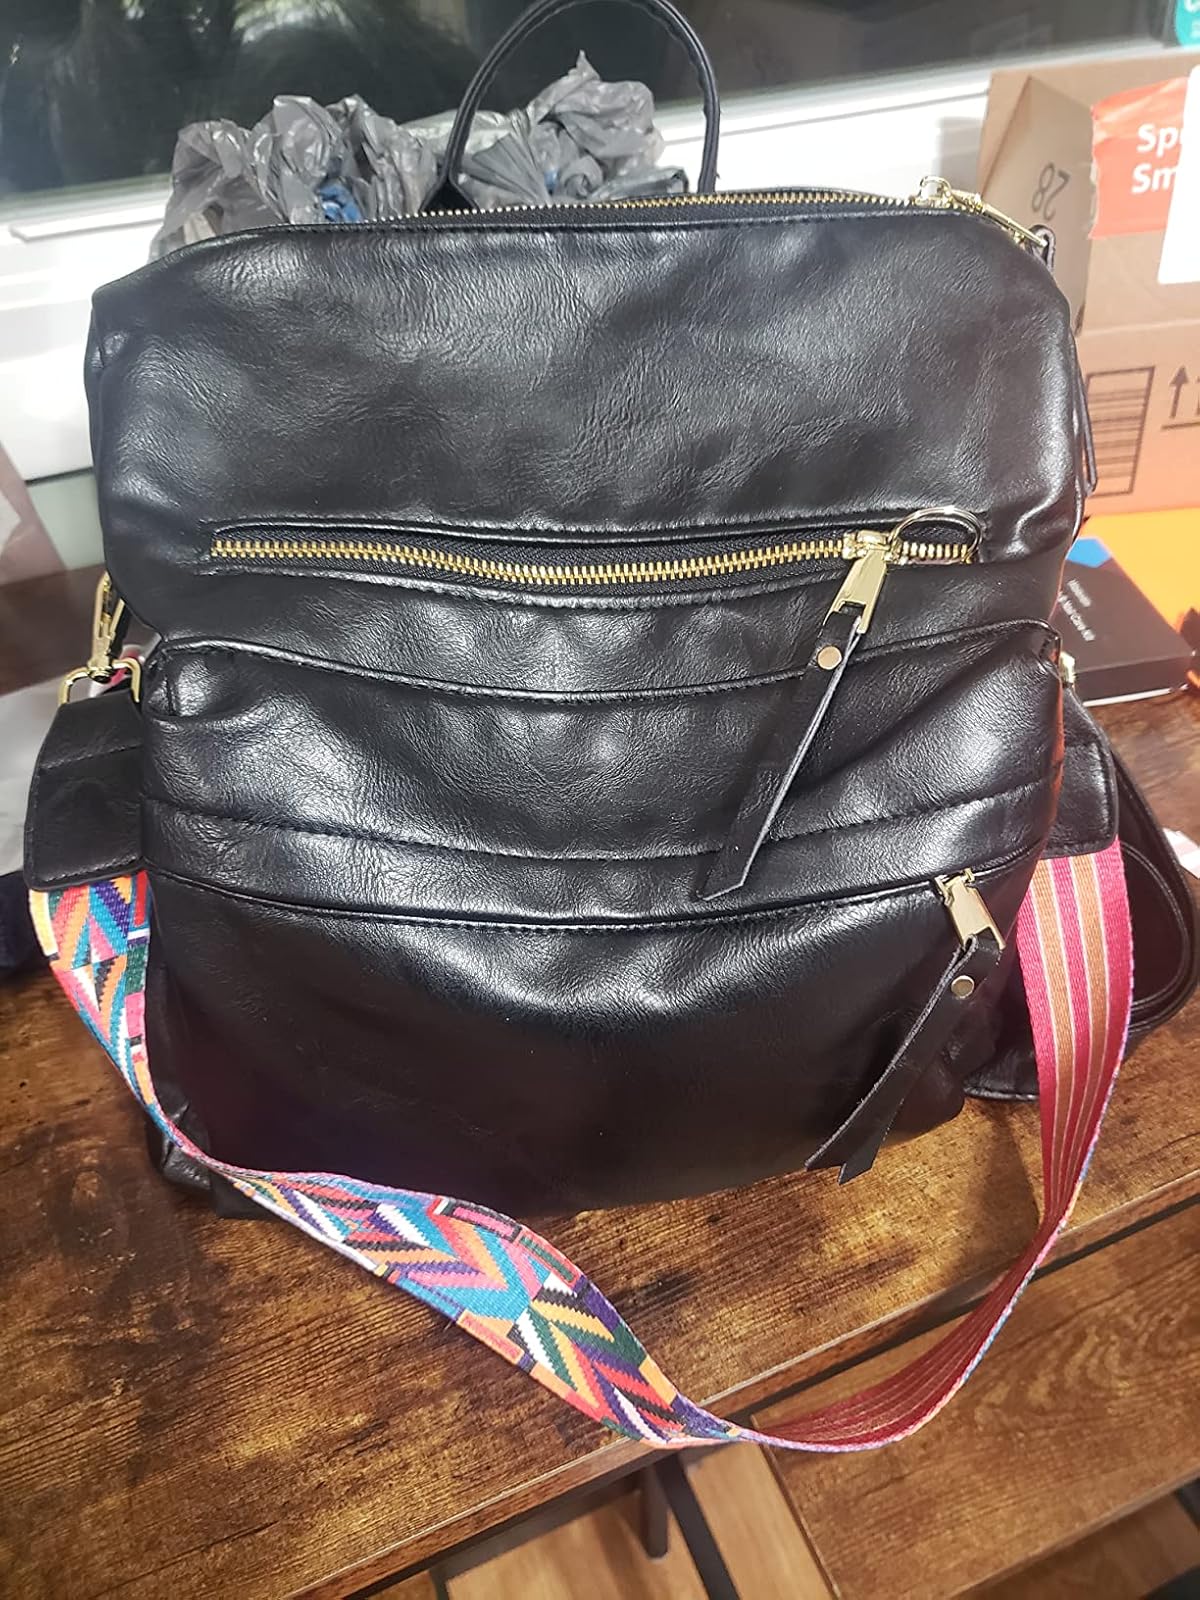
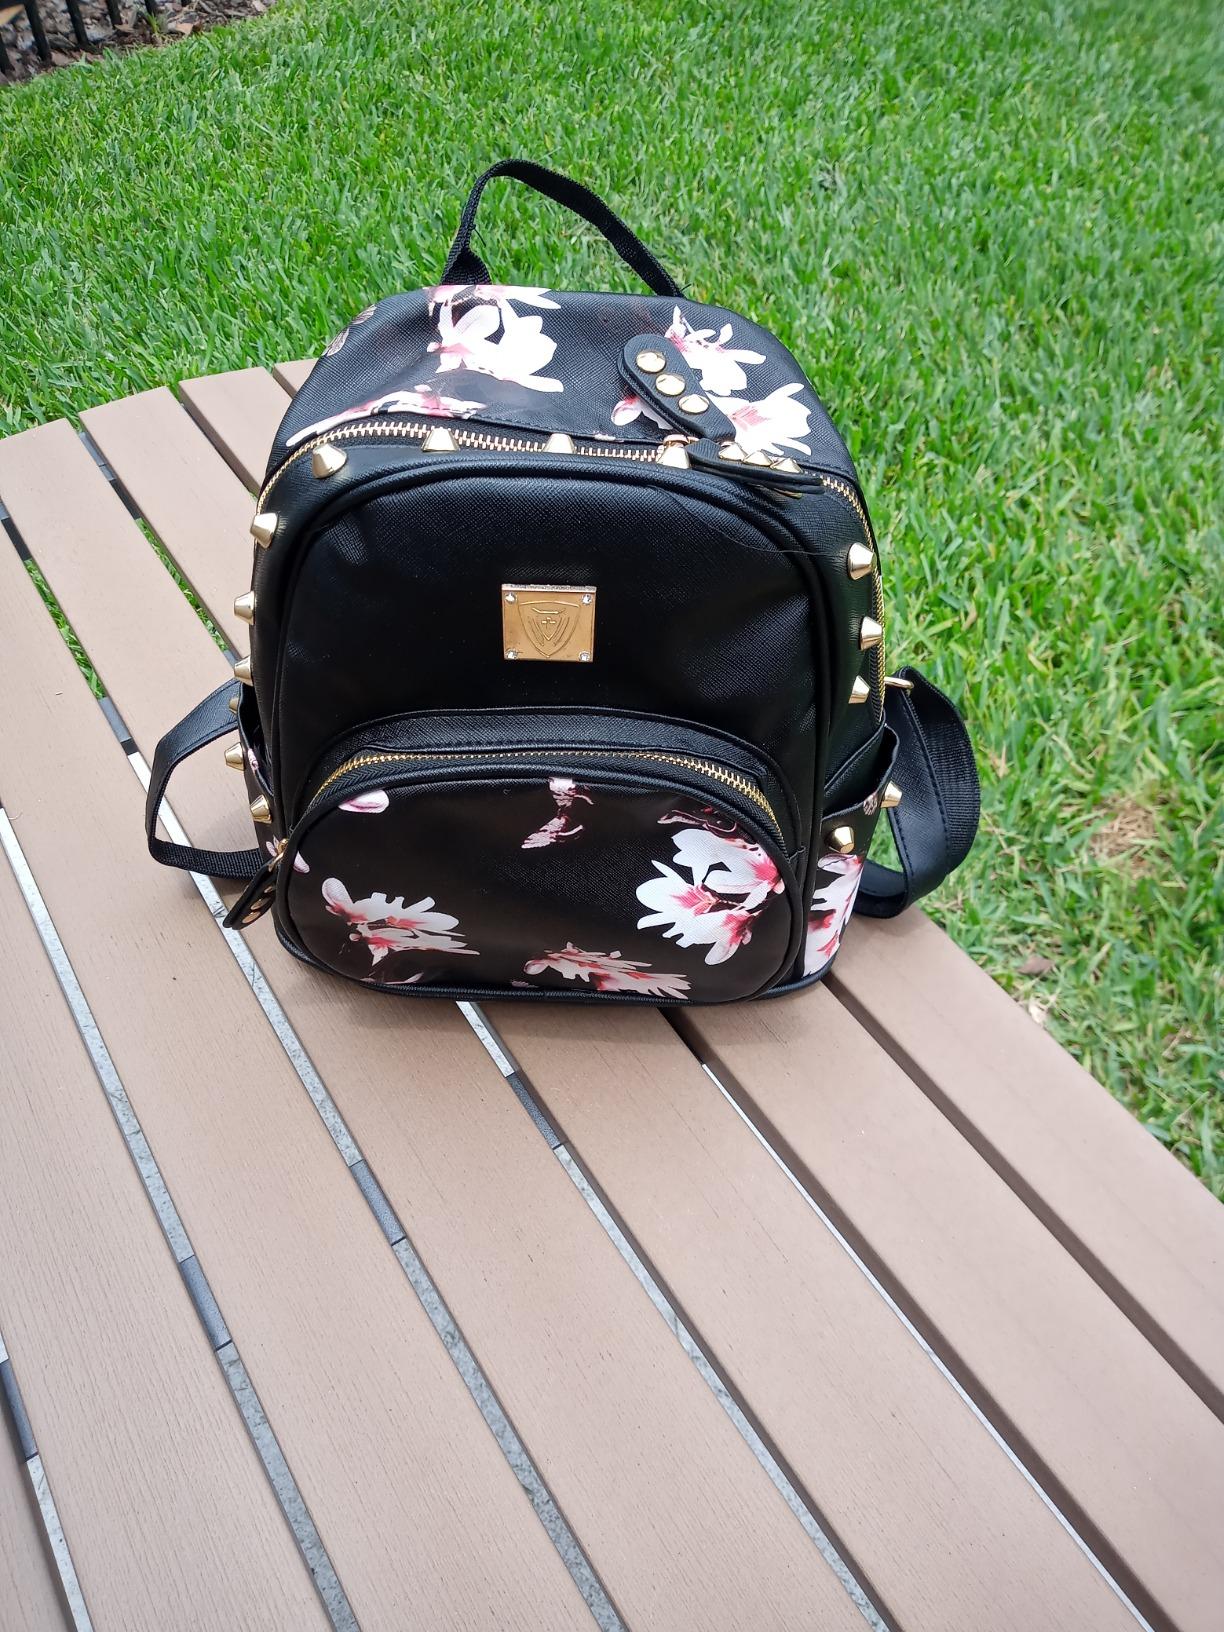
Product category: accessories_handbag
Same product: no